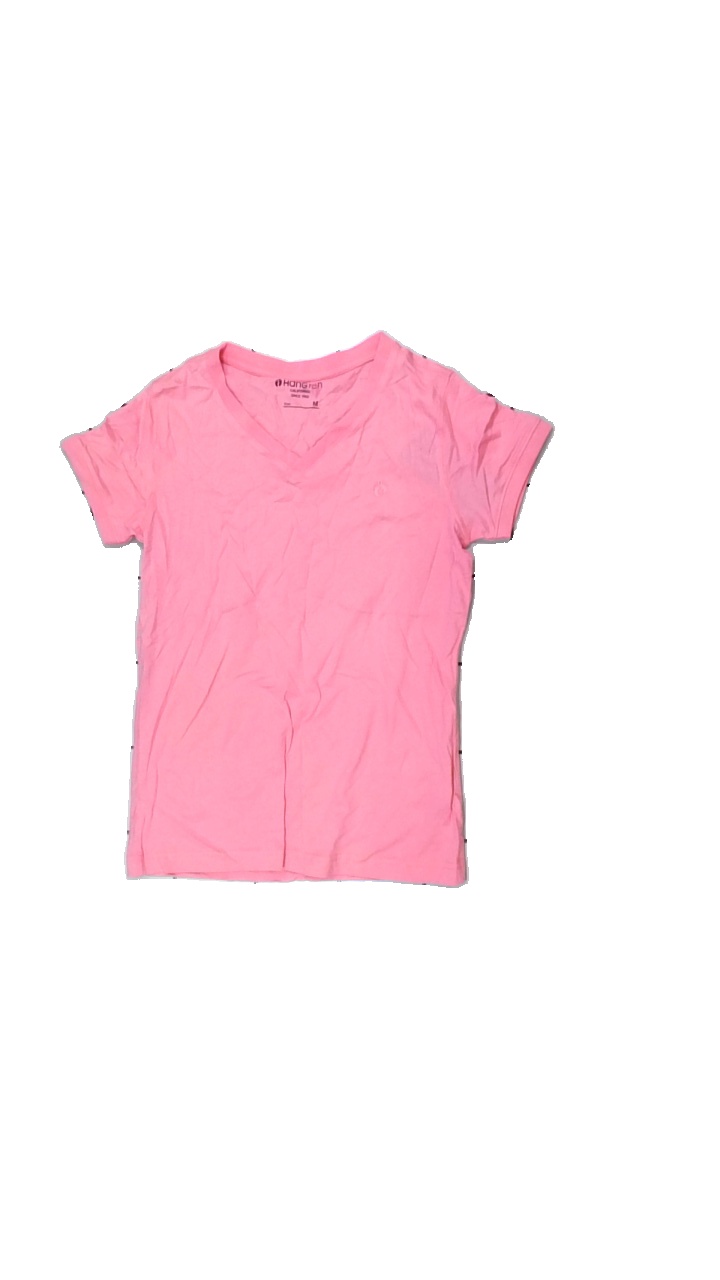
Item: T-shirt (Ladies)
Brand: Hangten
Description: rosa t-shirt med logga fram
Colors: Pink
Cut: Regular
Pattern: Logo print
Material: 100% cotton
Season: All
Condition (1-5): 5
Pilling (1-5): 5
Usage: Reuse
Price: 50-100